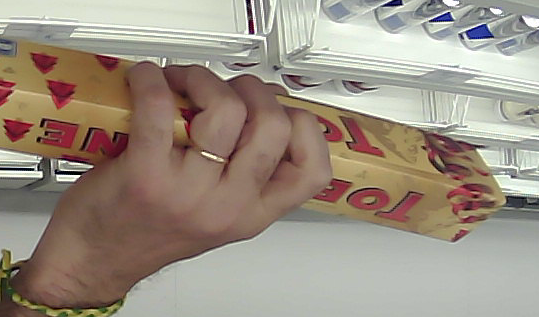
Product: toblerone_white